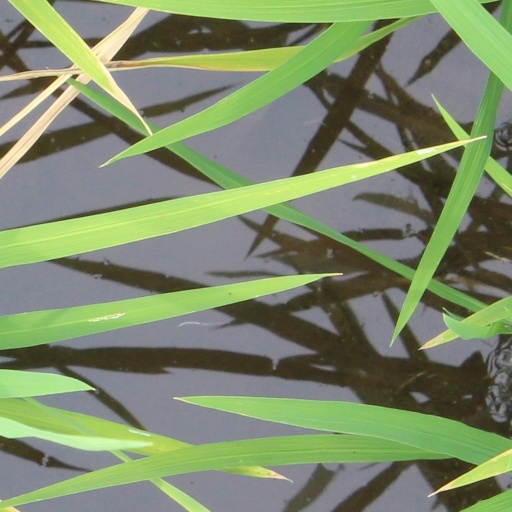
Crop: rice